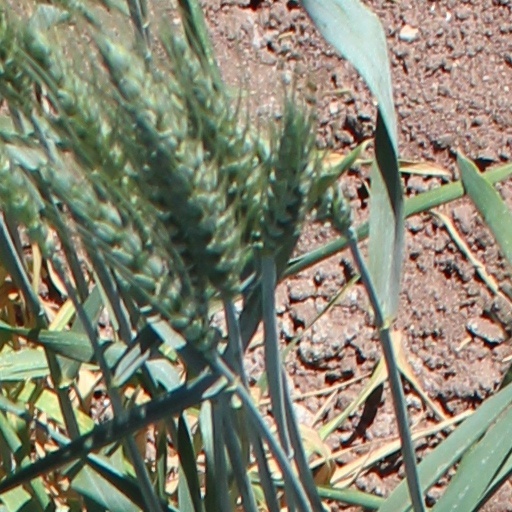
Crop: wheat